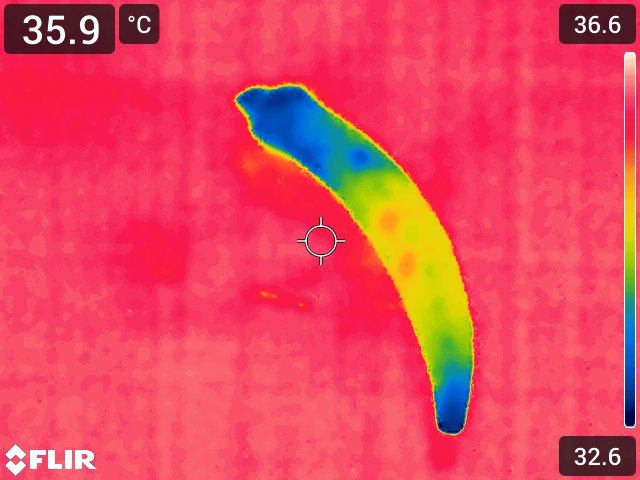
Maturity: over_matured